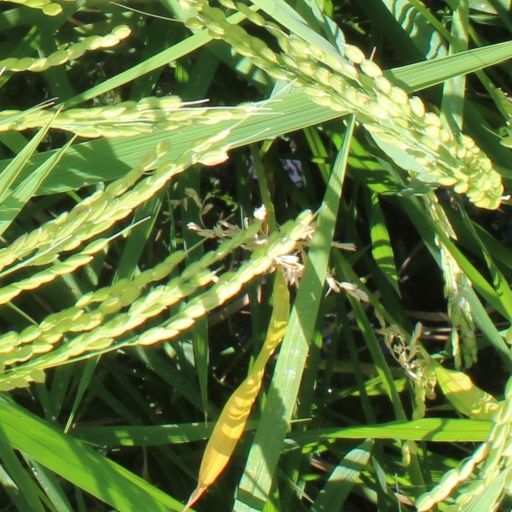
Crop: rice